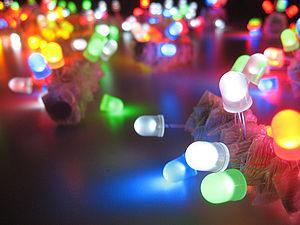
Le LED art est une forme d'art de la lumière conçu à partir de diodes électroluminescentes, consistant à créer des sortes de graffitis lumineux. Cette forme d'art urbain, inventé par le collectif d'artistes américains Graffiti Research Lab qui cherchait une alternative non destructrice aux graffitis en lançant de petites LED éclairées et aimantées sur des surfaces métalliques dans Brooklyn en 2006, est utilisé notamment dans la guérilla marketing ou la réalisation d'œuvres d'art éphémères. Ce mouvement est distinct des créations pointillistes en pixel art.